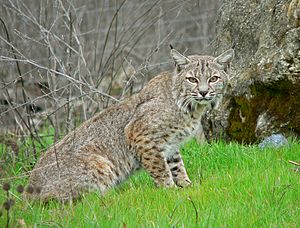
Rødlos
Rødlossen er et nordamerikansk pattedyr i kattedyrfamilien. Med sine cirka 13 anerkendte underarter strækker rødlossens udbredelse sig fra det sydlige Canada til det nordlige Mexico og omfatter dermed størstedelen af USA's fastland. Rødlossen er et tilpasningsdygtigt rovdyr, som både holder til i skovområder, halvørkener, sumpe og i udkanten af skove og byer.